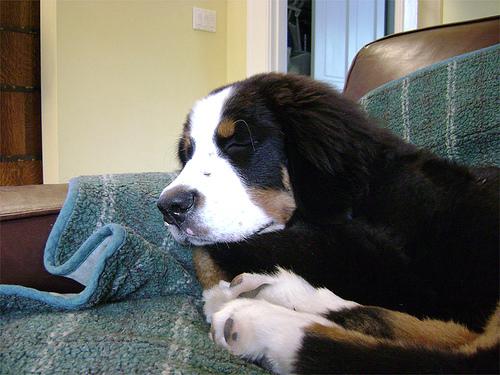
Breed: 211-n000061-Bernese_mountain_dog